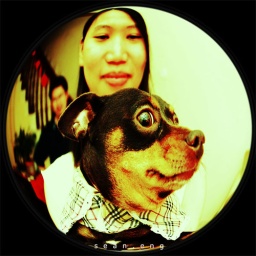
puppy in fish